California State Route 84

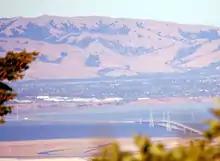
Dumbarton Bridge on SR 84 as seen from Skeggs Point.

SR 84 then becomes a freeway at the south end of San Mateo County as it crosses as the Dumbarton Bridge over the San Francisco Bay. Midway over the bridge, it enters Alameda County. In Alameda County, it runs northward through the city of Newark, where it begins a concurrency southwards with I-880 for about one mile. Both interchanges with I-880 are partial cloverleaf interchanges. Upon separation, however, the route is not built to freeway standards as it enters the city of Fremont, following the streets of Thornton Avenue, Fremont Boulevard, Peralta Boulevard, and Mowry Avenue, which after, it has a short concurrency northwards with SR 238.